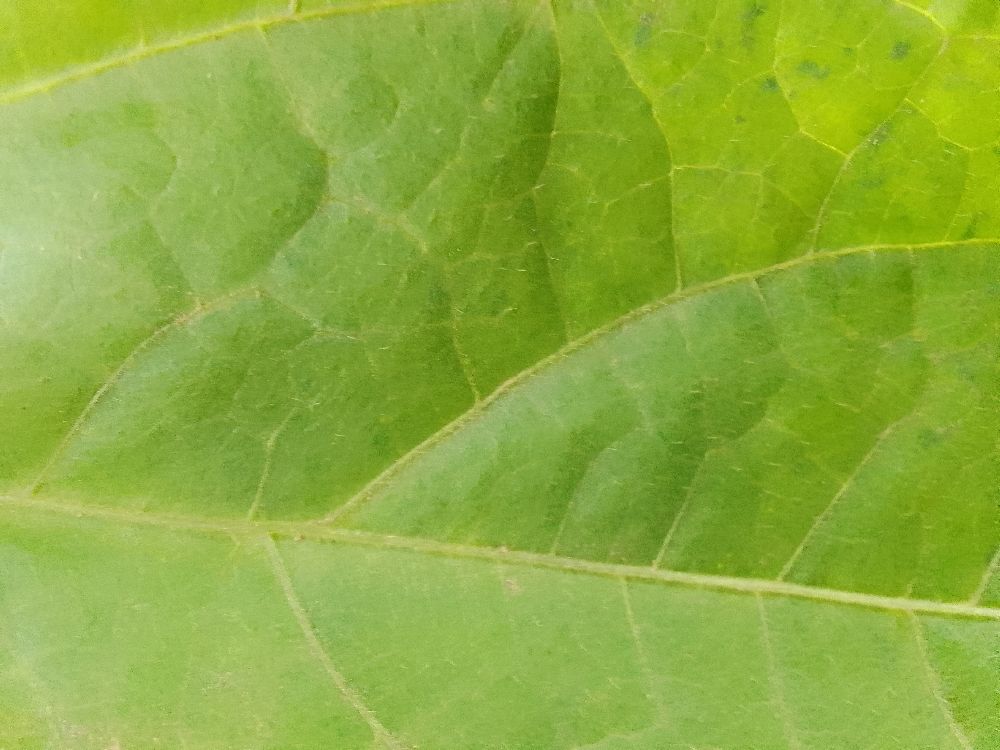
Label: healthy